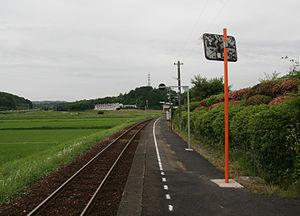
La gare de Nishi-Katsumada est une gare ferroviaire localisée dans la ville de Shōō, dans la préfecture d'Okayama au Japon. La gare est exploitée par la compagnie JR West, sur la ligne Kishin.